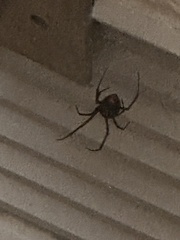
Species: Lactrodectus_hesperus